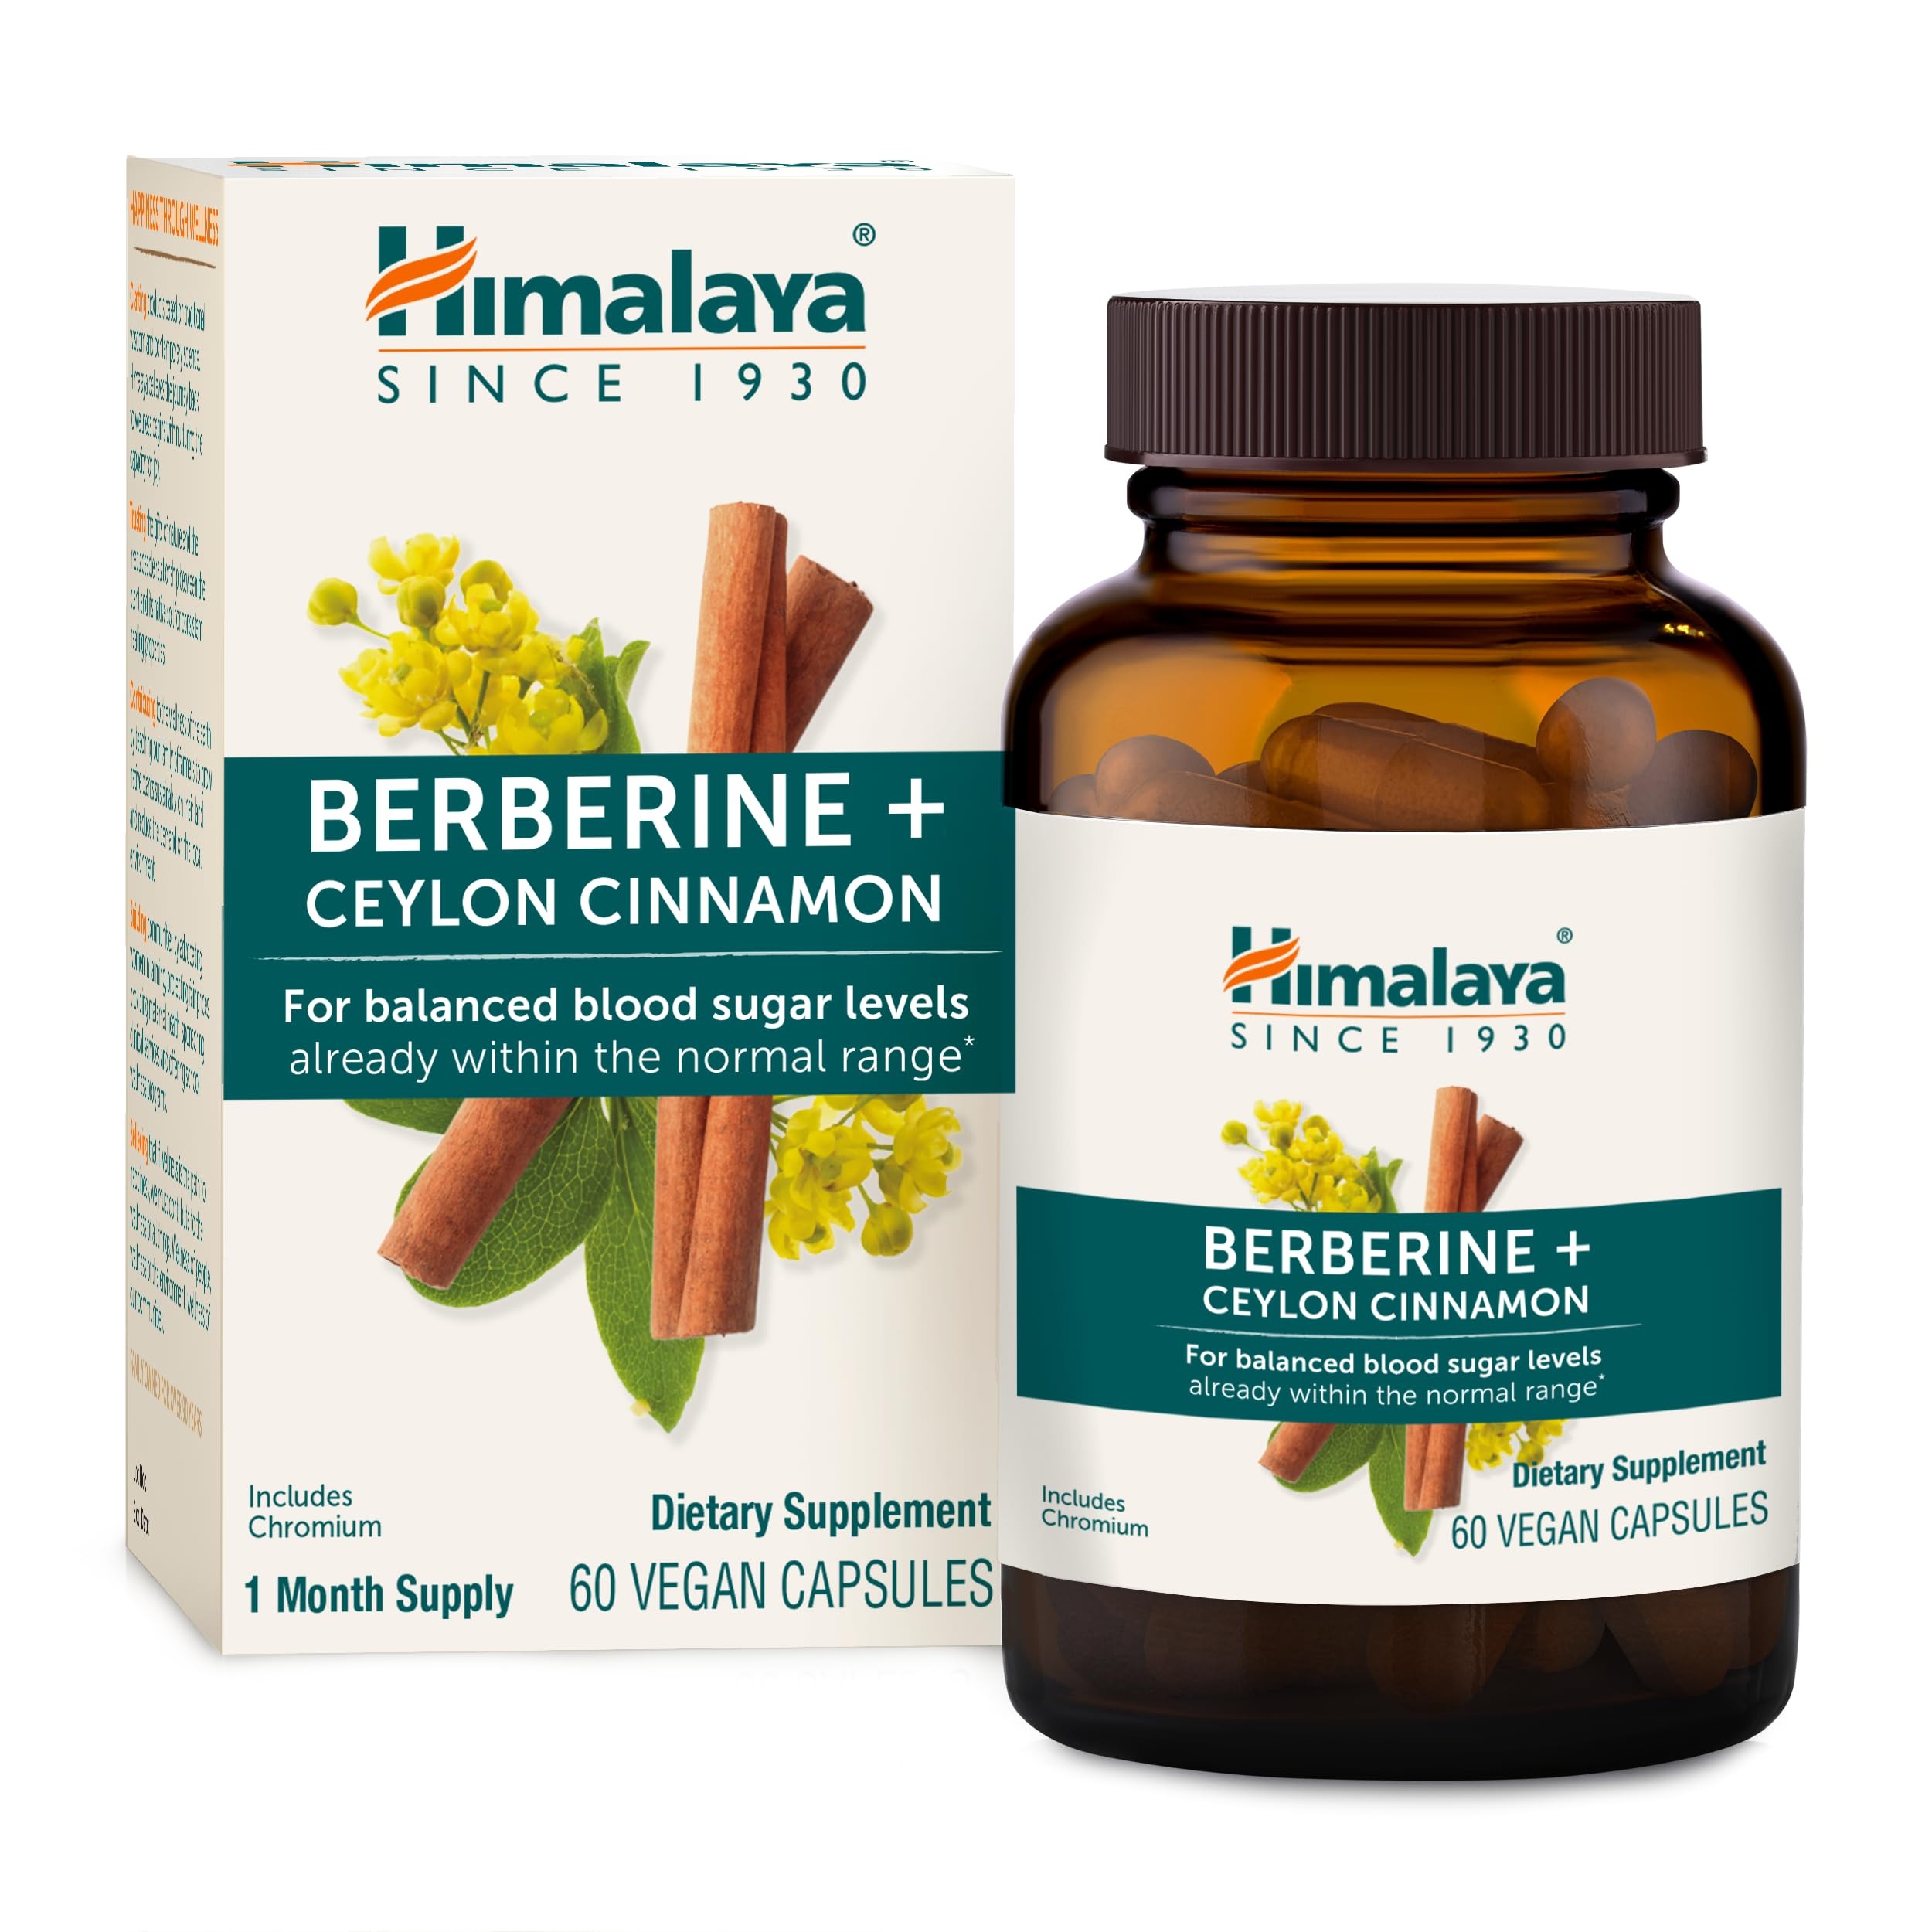
Item Name: Himalaya Berberine + Ceylon Cinnamon from Indian Barberry Root, Includes Chromium, for Gastrointestinal, and Daily Metabolism Support, Vegan, Gluten Free, Herbal Supplement, 60 Capsules
Bullet Point 1: DAILY BERBERINE SUPPORT: Berberine, also known as Indian Barberry, has traditionally been celebrated for its bright yellow color, and for supporting a wide array of benefits, including gastrointestinal support.*
Bullet Point 2: CEYLON CINNAMON: Working in harmony with Berberine, Ceylon Cinnamon, sought after by some as the "true cinnamon," offers additional daily metabolism support.*
Bullet Point 3: EXTRACT POTENCY & MORE: Himalaya Berberine + Ceylon Cinnamon are derived from actual Barberry Root and Ceylon Cinnamon extracts instead of just simple crushed powders. 200 mcg of Chromium Picolinate are also included for added support.
Bullet Point 4: FREE FROM UNWANTED EXTRAS: Vegan and Gluten Free. Does not contain ingredients of animal origin, wheat free, corn free, soy free and dairy free, with no artificial fillers, binders or excipients.
Bullet Point 5: QUALITY & SAFETY: Produced in a cGMP Good Manufacturing Practices certified facility and rigorously tested for identity, strength and safety using well recognized techniques and highly sophisticated instruments.
Product Description: Discover the benefits of Himalaya Berberine + Ceylon Cinnamon, crafted to support your daily metabolism, gastrointestinal wellness levels already within normal range. With the natural power of Indian Barberry Root and true Ceylon Cinnamon extracts, each vegan and gluten-free capsule is designed with your well-being in mind, free from artificial fillers and unwanted extras. 200 mcg of Chromium Picolinate are also included for added support. Produced in a cGMP-certified facility, Himalaya Berberine + Ceylon Cinnamon, ensures high standards of quality and safety, so you can trust every serving. Experience a renewed sense of wellness with this carefully-formulated herbal supplement from the herbal experts at Himalaya Wellness.*
Value: 60.0
Unit: Count

Price: 36.99